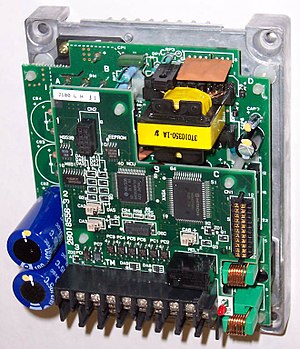
Digital elektronik
Den digitale elektronik er en afgrænset disciplin inden for elektronikken, hvor man principielt kun opererer med signaler i to forskellige størrelser med hensyn til enten strømstyrke eller spænding.